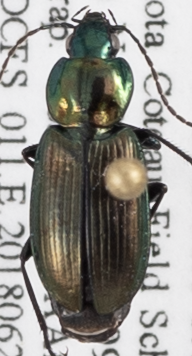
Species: Agonum cupreum
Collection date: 2018-06-26
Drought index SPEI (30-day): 0.41
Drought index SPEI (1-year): -0.656
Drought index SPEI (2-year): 0.03